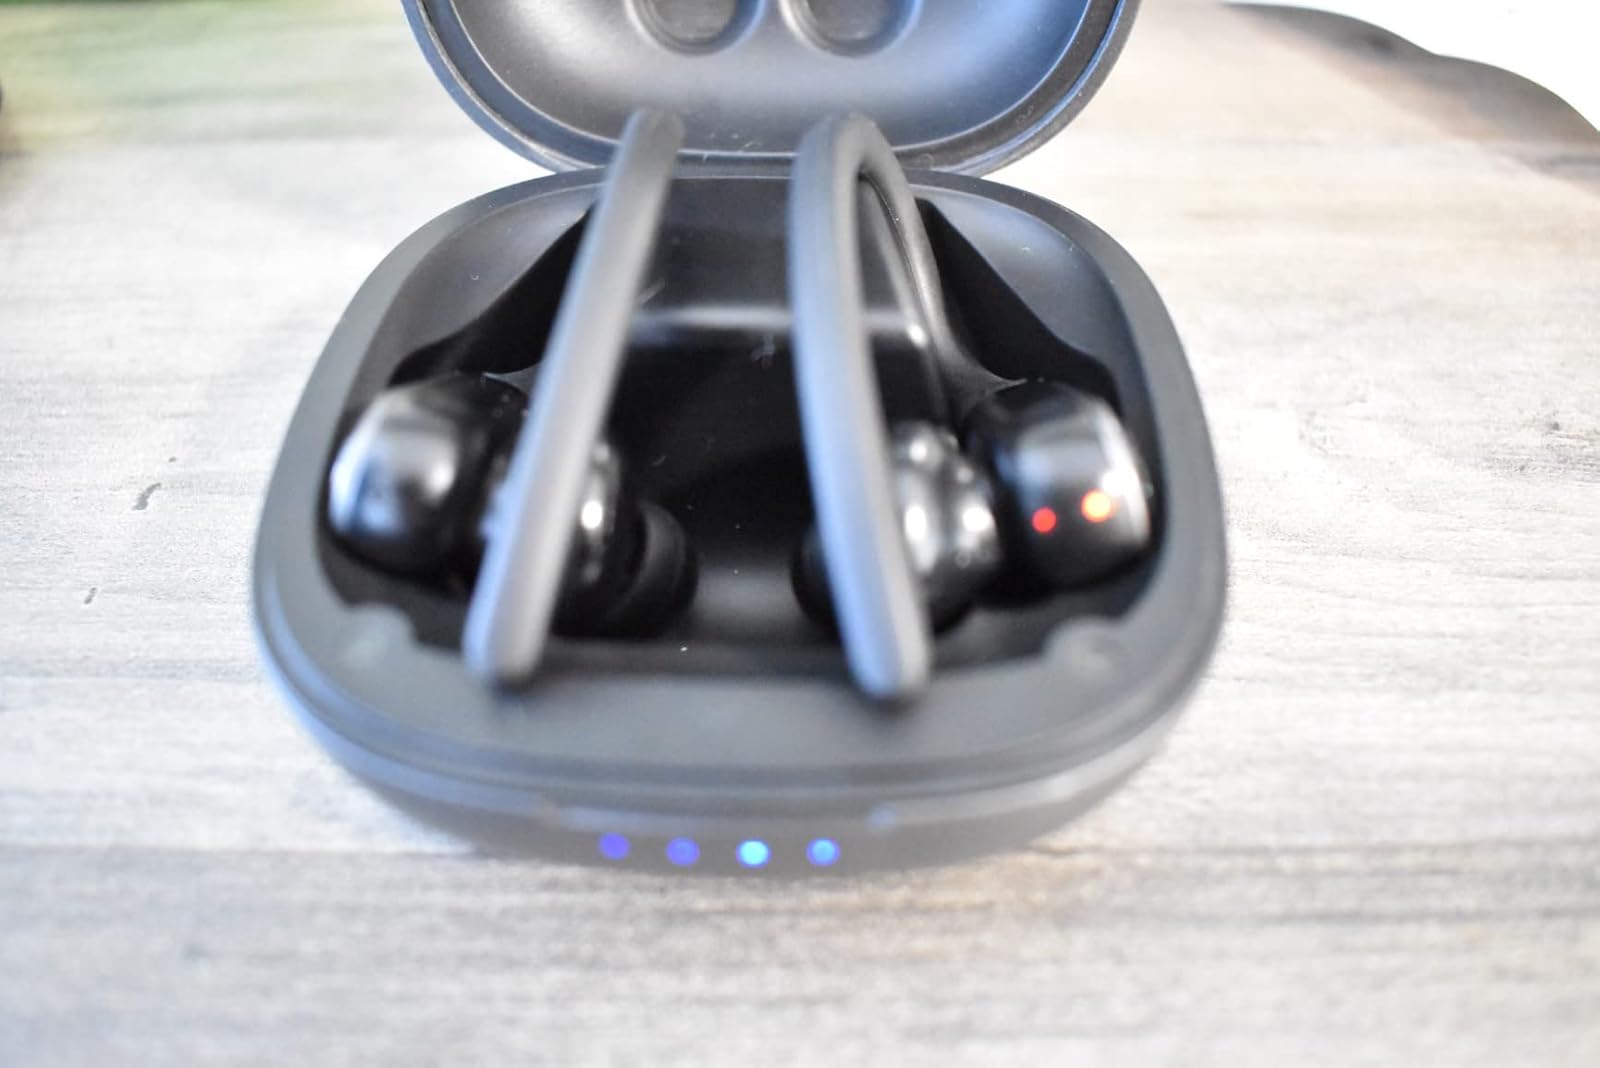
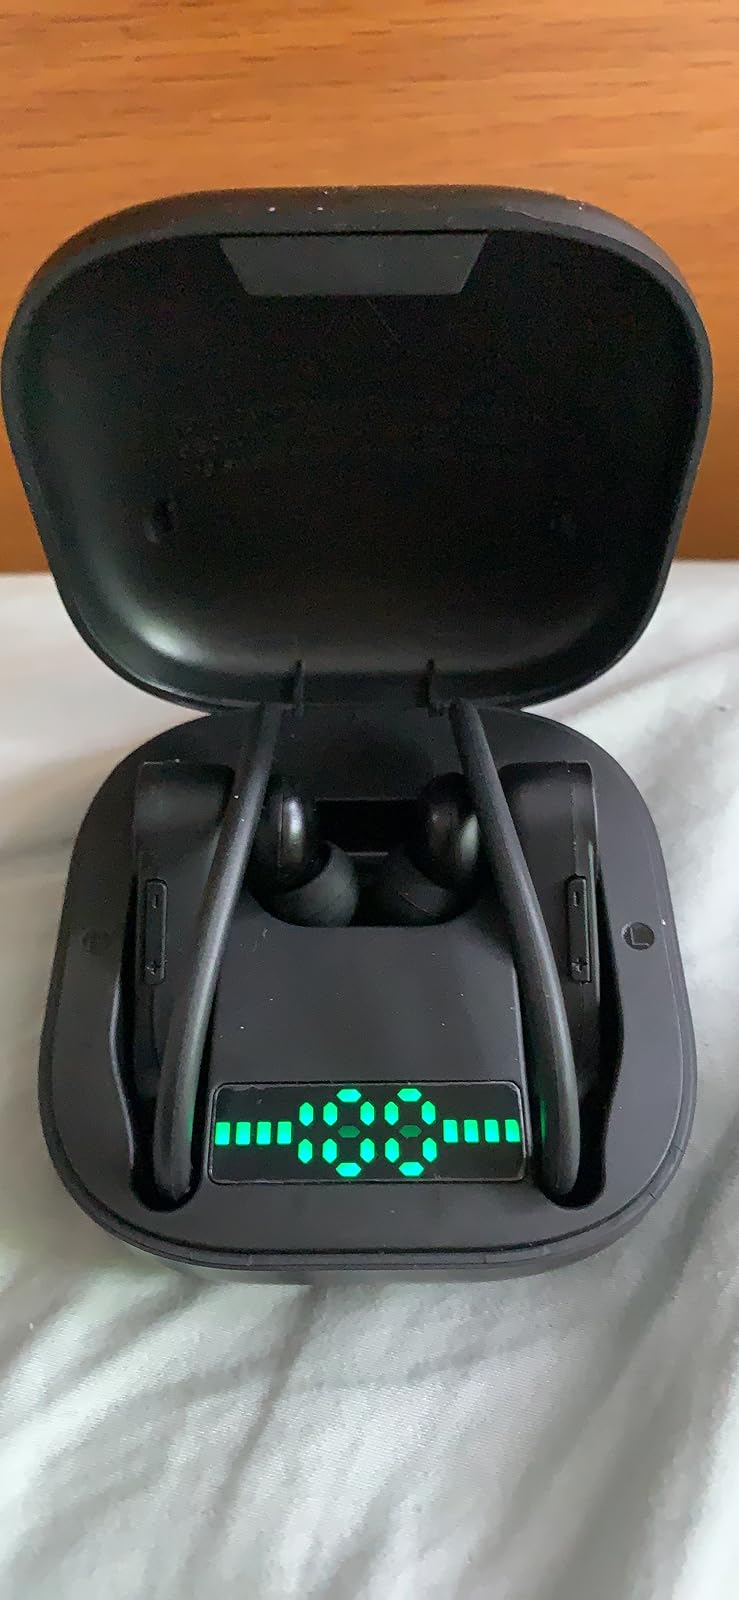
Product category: earbuds
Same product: no